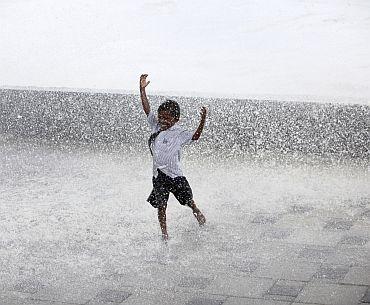
Weather: rain or strom